Formation flying

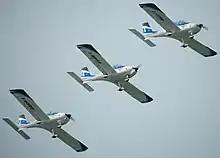
WeFly! Team of Fly Synthesis Texans at an airshow

In military aviation, tactical formation flying is the disciplined flight of two or more aircraft under the command of a flight leader. Military pilots use tactical formations for mutual defense and concentration of firepower.